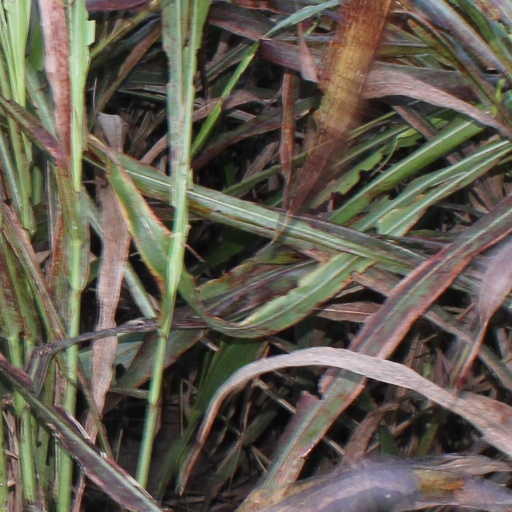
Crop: sorghum